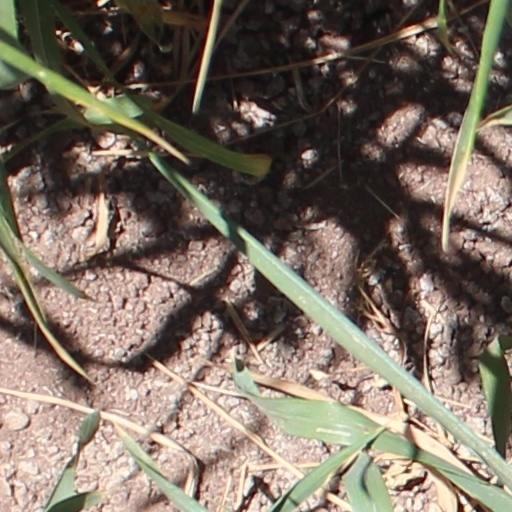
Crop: wheat